Ben Paris

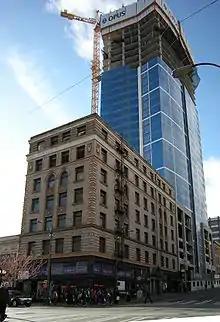
The Eitel Building, April 2008

In 1930, he established the Ben Paris Restaurant at 1609 Westlake Avenue. It featured more than food, with a barber shop and various shops catering to men where they could get clothes, fishing tackle and hunting rifles and more.